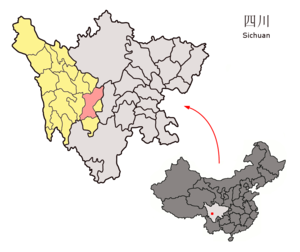
La ville-district de Kangding ou Dardo dzong, parfois également retranscrit en Dardo ou Dartsedo, est une ville-district administratif de la province du Sichuan en Chine. La ville de Kangding est le chef-lieu de la préfecture autonome tibétaine de Garzê. La ville a été également connue en Occident sous le nom de 'Dajianlu, du nom tibétain Darzêdo.